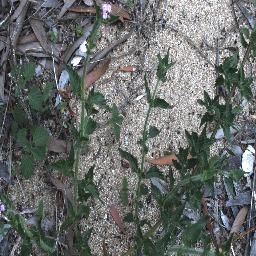
Label: siam_weed